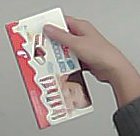
Product: kinder_chocolate